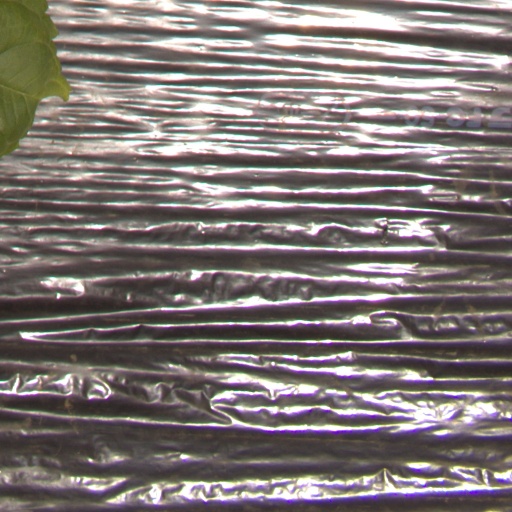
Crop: Jerusalem artichoke